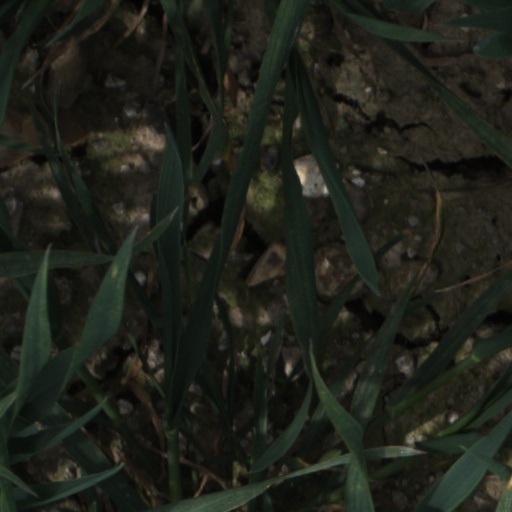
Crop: wheat